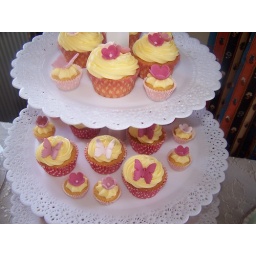
Regular and mini cupcakes in polka dot cases, decorated with a swirl of buttercream and flower and butterflies in 3 shades of pink